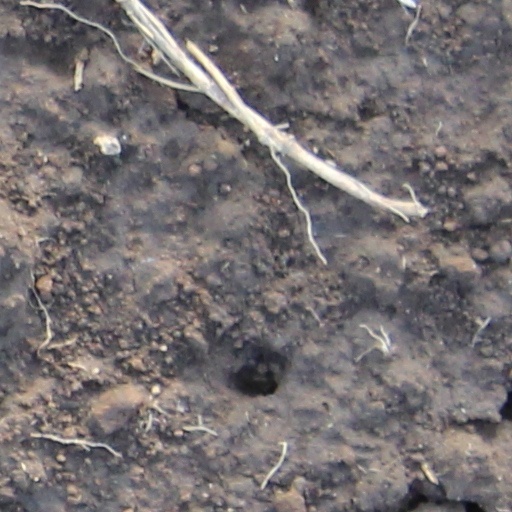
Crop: wheat